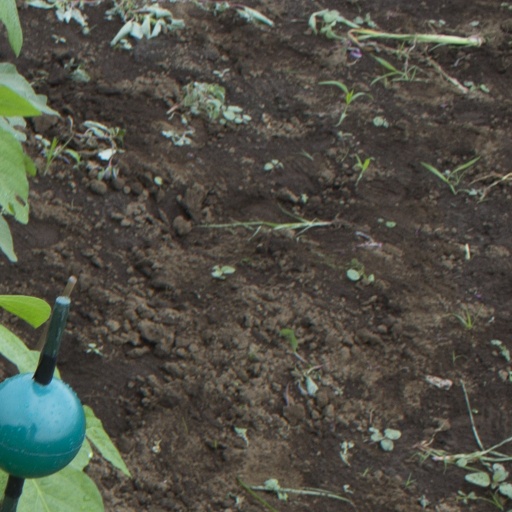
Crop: soybean